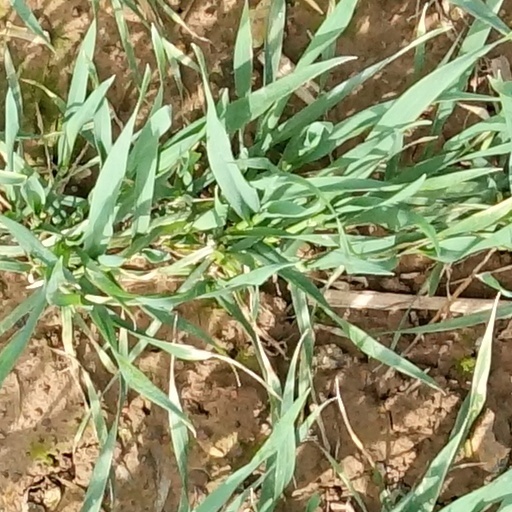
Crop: wheat